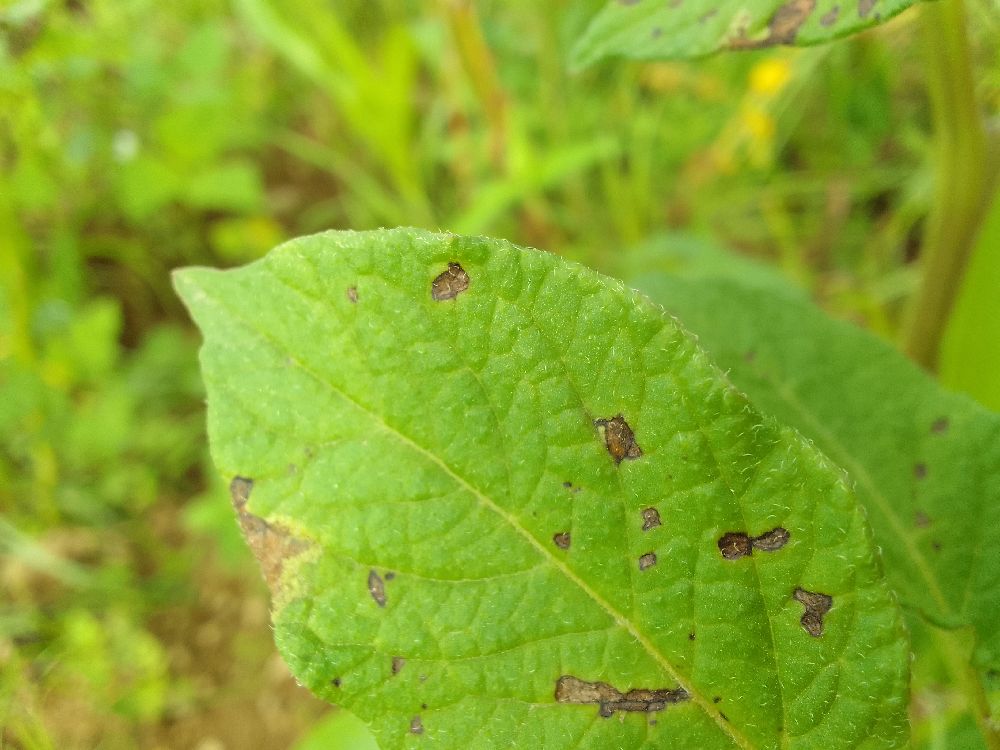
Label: Early blight